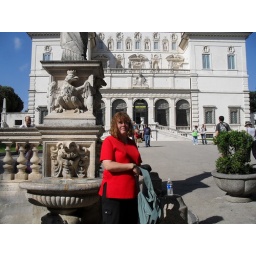
Kristen filling the water bottles from the spitting fountain by the Borghese Gallery.